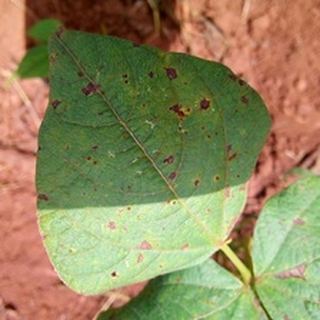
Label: bean_angular_leaf_spot